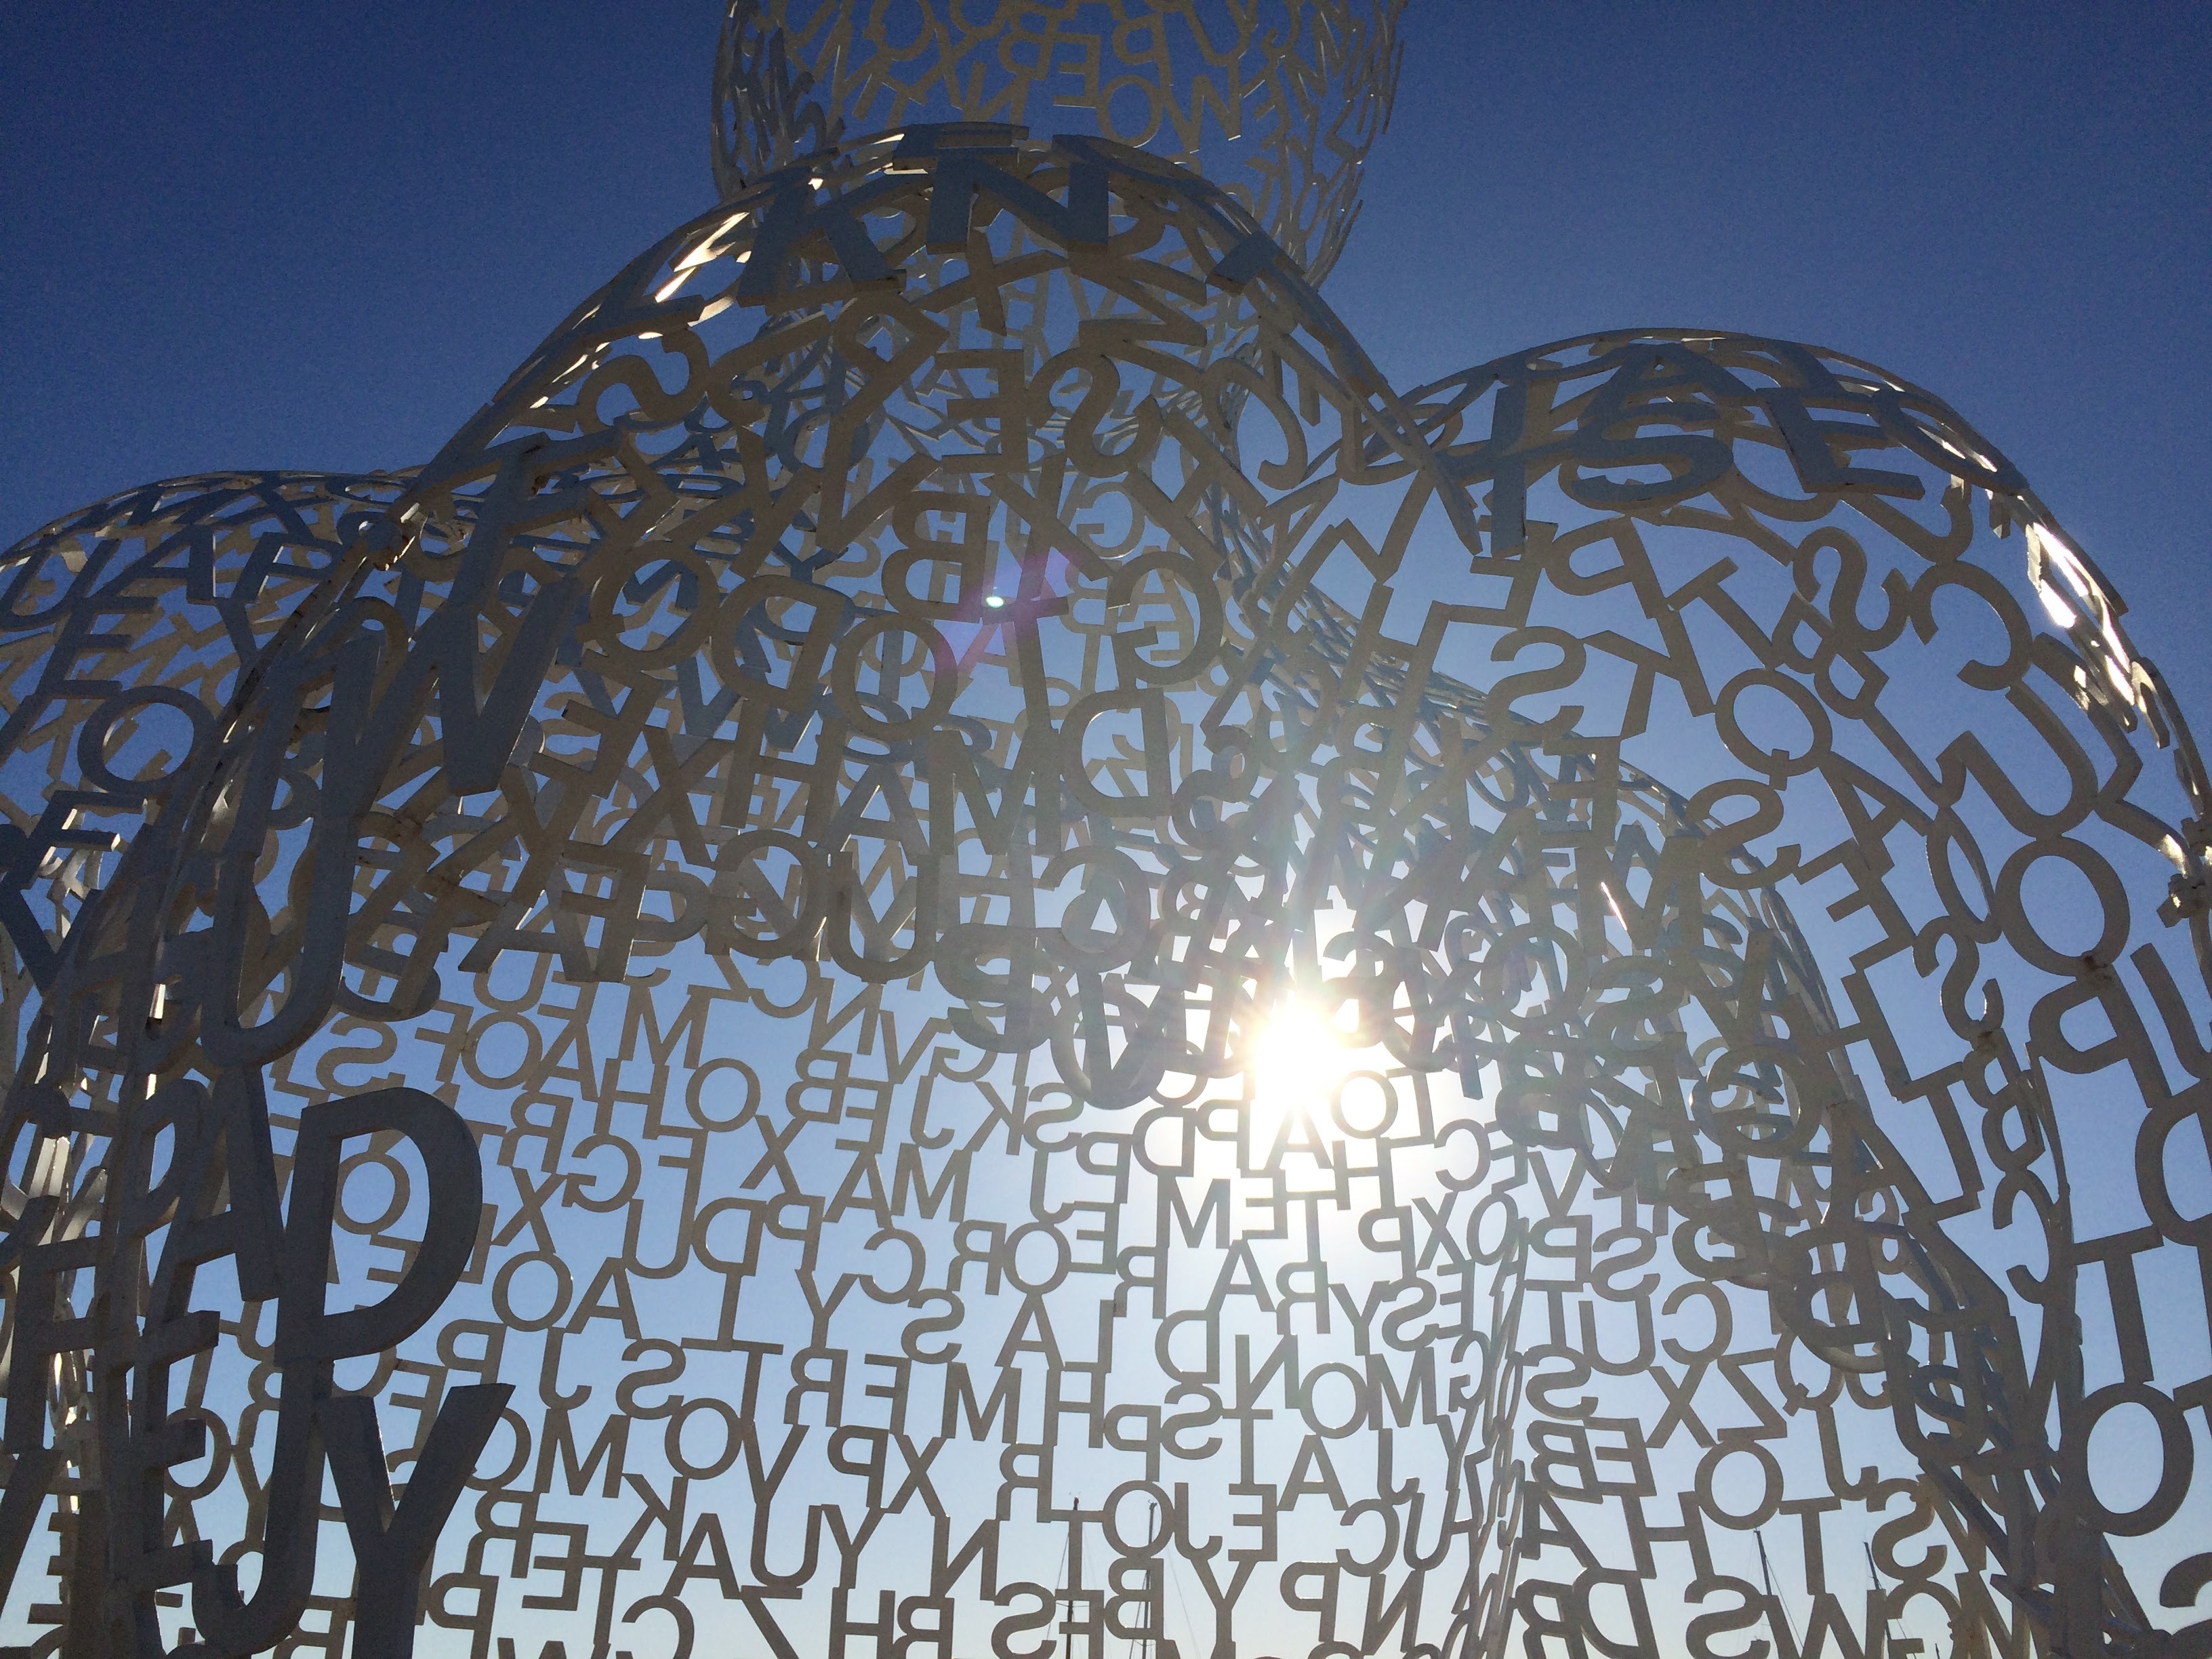
light, sky, sun, artistic, lighting, sculpture, art, text, symmetry, letters, style, dome